Købmagergade 44

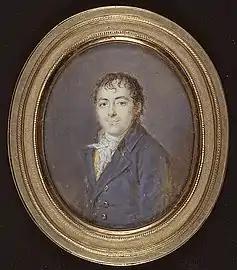
Peter van Hemert

The property was later acquired by Joost van Hemert. He was married to Petronelle Elisabeth Mestecker (1703–1778). Hemert was also the owner of the country house Frederiksdal Lyststed (now Tusculum) on the north side of Bagsværd Lake. He had a large collection of curiosities.